Kensington Palace

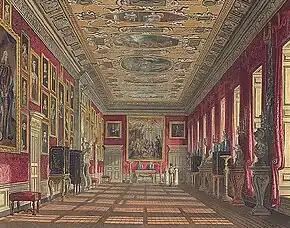
The King's Gallery, 1819

In 1981, in the part of the palace that King George I had built for his mistress, the Duchess of Kendal, Apartments 8 and 9 were combined to create the London residence of the newly married Prince of Wales and his wife, Diana, Princess of Wales. It remained the official residence of the Princess after their divorce until her death. Her sons, Princes William and Harry, were raised in Kensington Palace and went to local nursery and pre-preparatory schools in Notting Hill, which is a short drive away. According to Andrew Morton, the palace was a "children's paradise" with its long passageways, a helicopter pad, and many outdoor gardens, including one on the roof where the family spent many hours.